Subunit vaccine

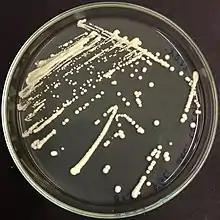
"Saccharomyces cerevisiae" colonies on yeast extract glucose chloramphenicol agar (YGC).

Notably, yeast incorporates more mannose molecules during N-glycosylation when compared with other eukaryotes, which may trigger cellular conformational stress responses. Such responses may result in failure in reaching native protein conformation, implying potential reduction of serum half-life and immunogenicity. Regarding application, both the hepatitis B virus surface antigen (HBsAg) and the virus-like particles (VLPs) of the major capsid protein L1 of human papillomavirus type 6, 11, 16, 18 are produced by "Saccharomyces cerevisiae".